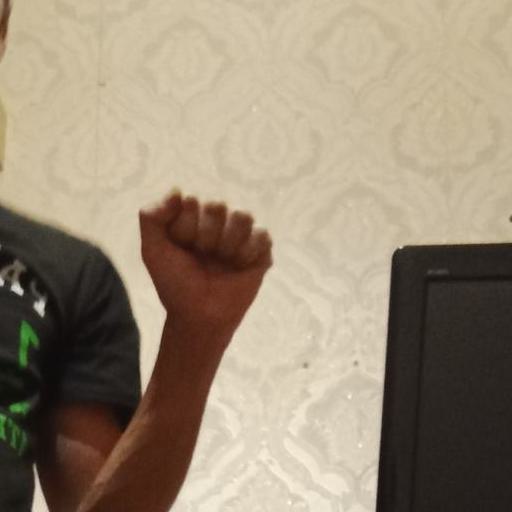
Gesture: fist